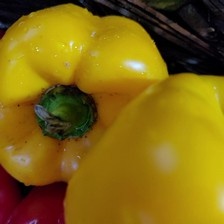
Label: capsicum